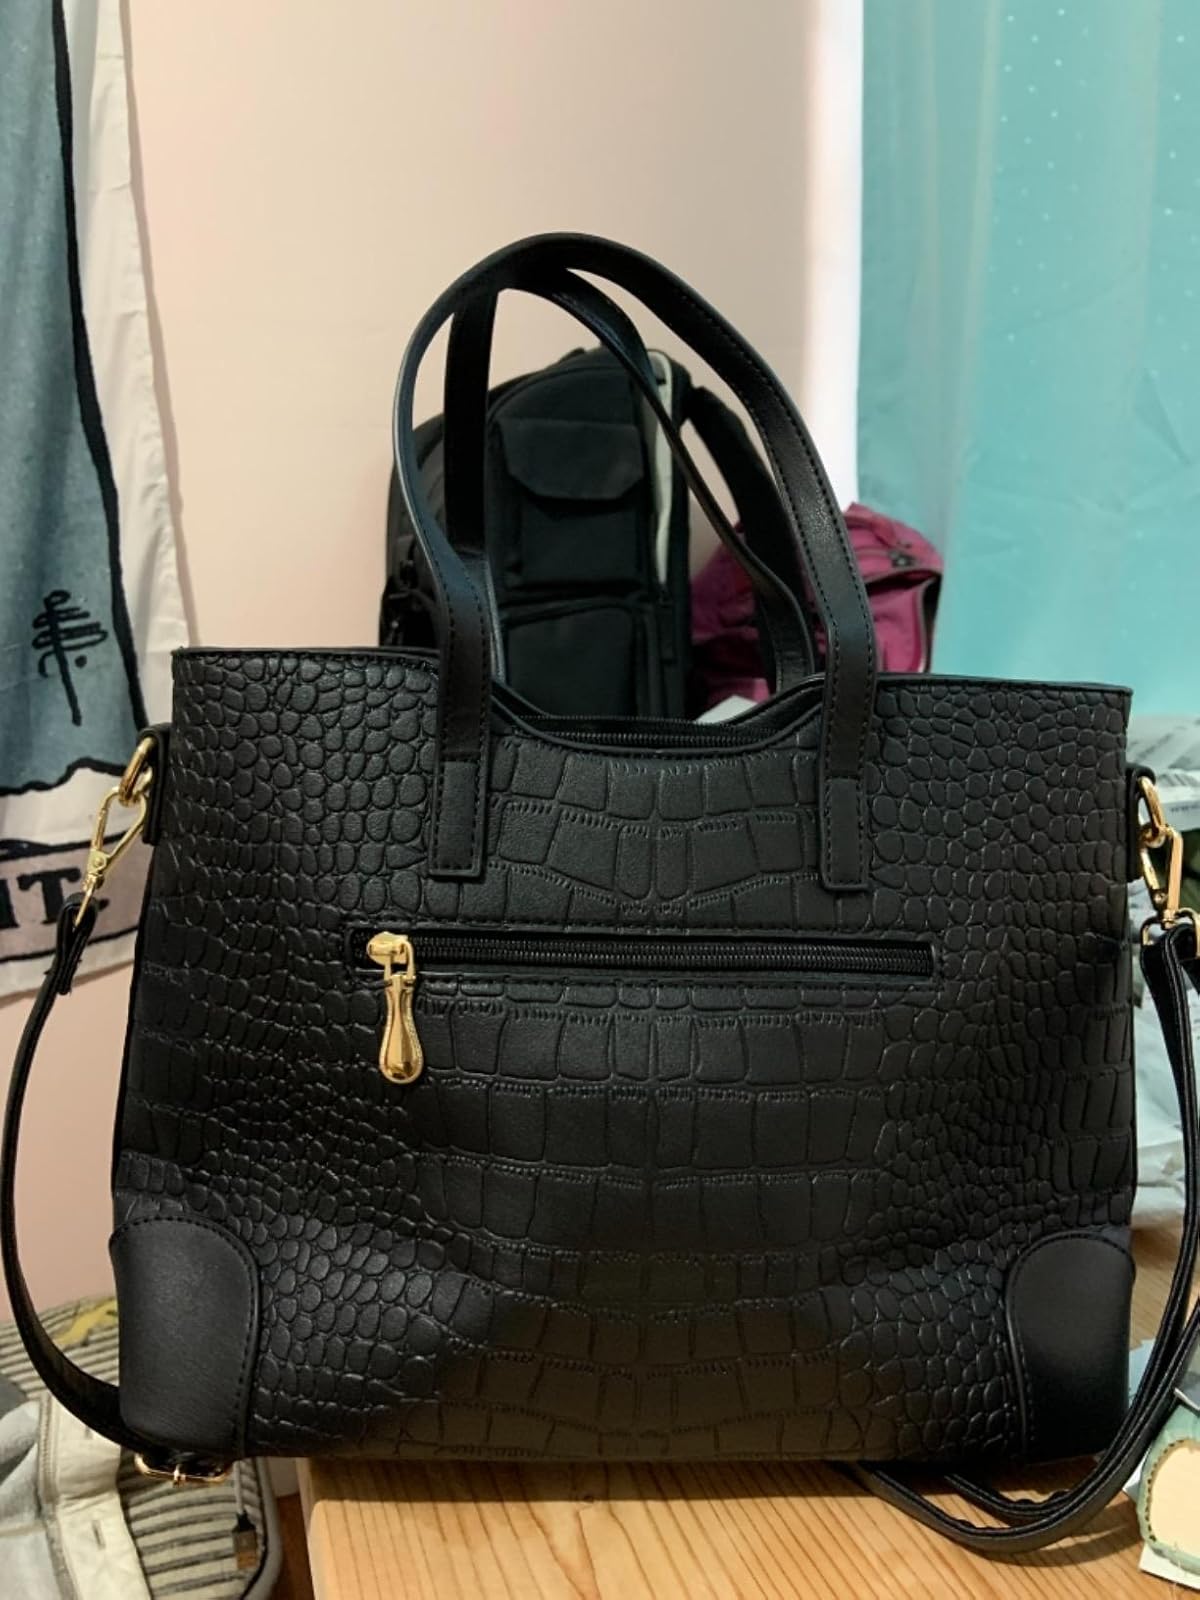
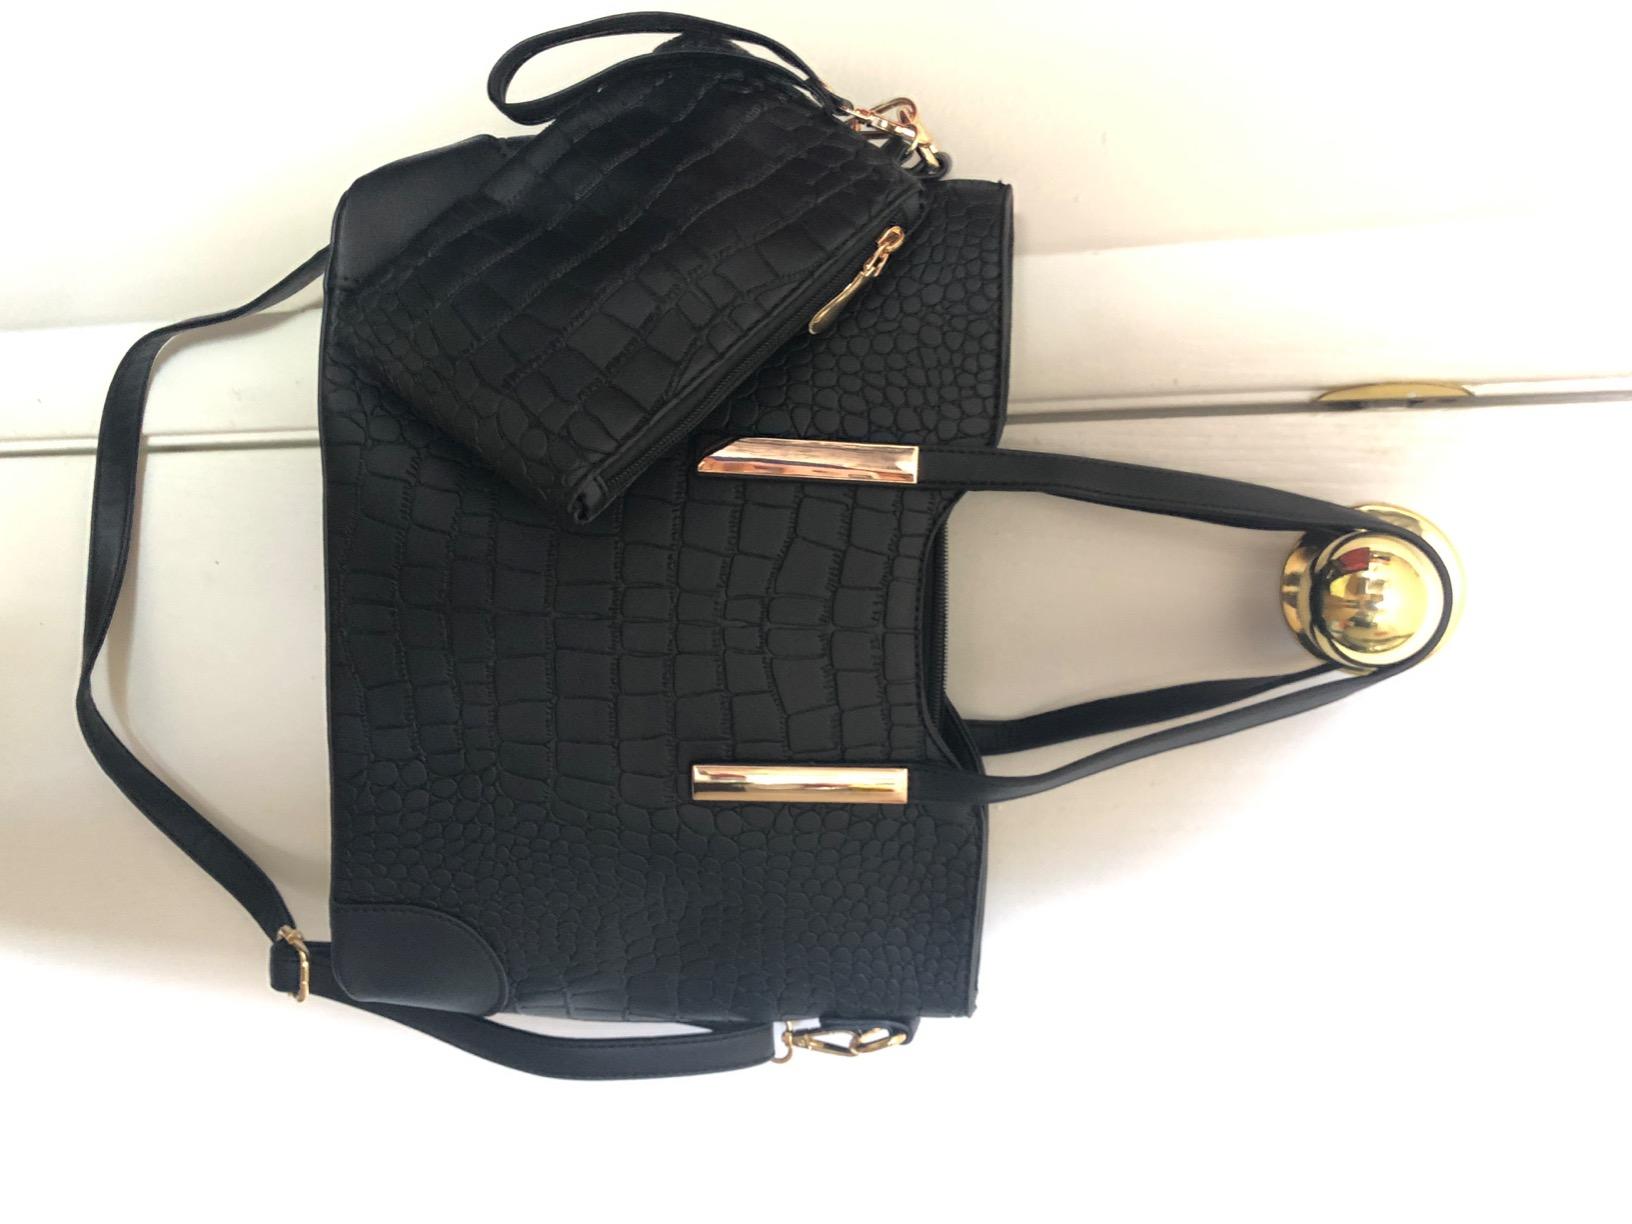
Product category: accessories_handbag
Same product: yes